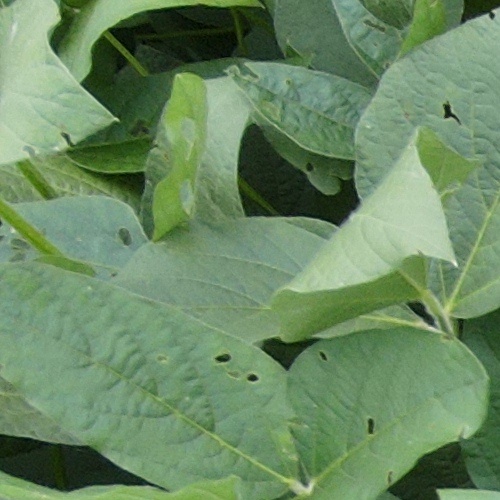
Label: Caterpillar